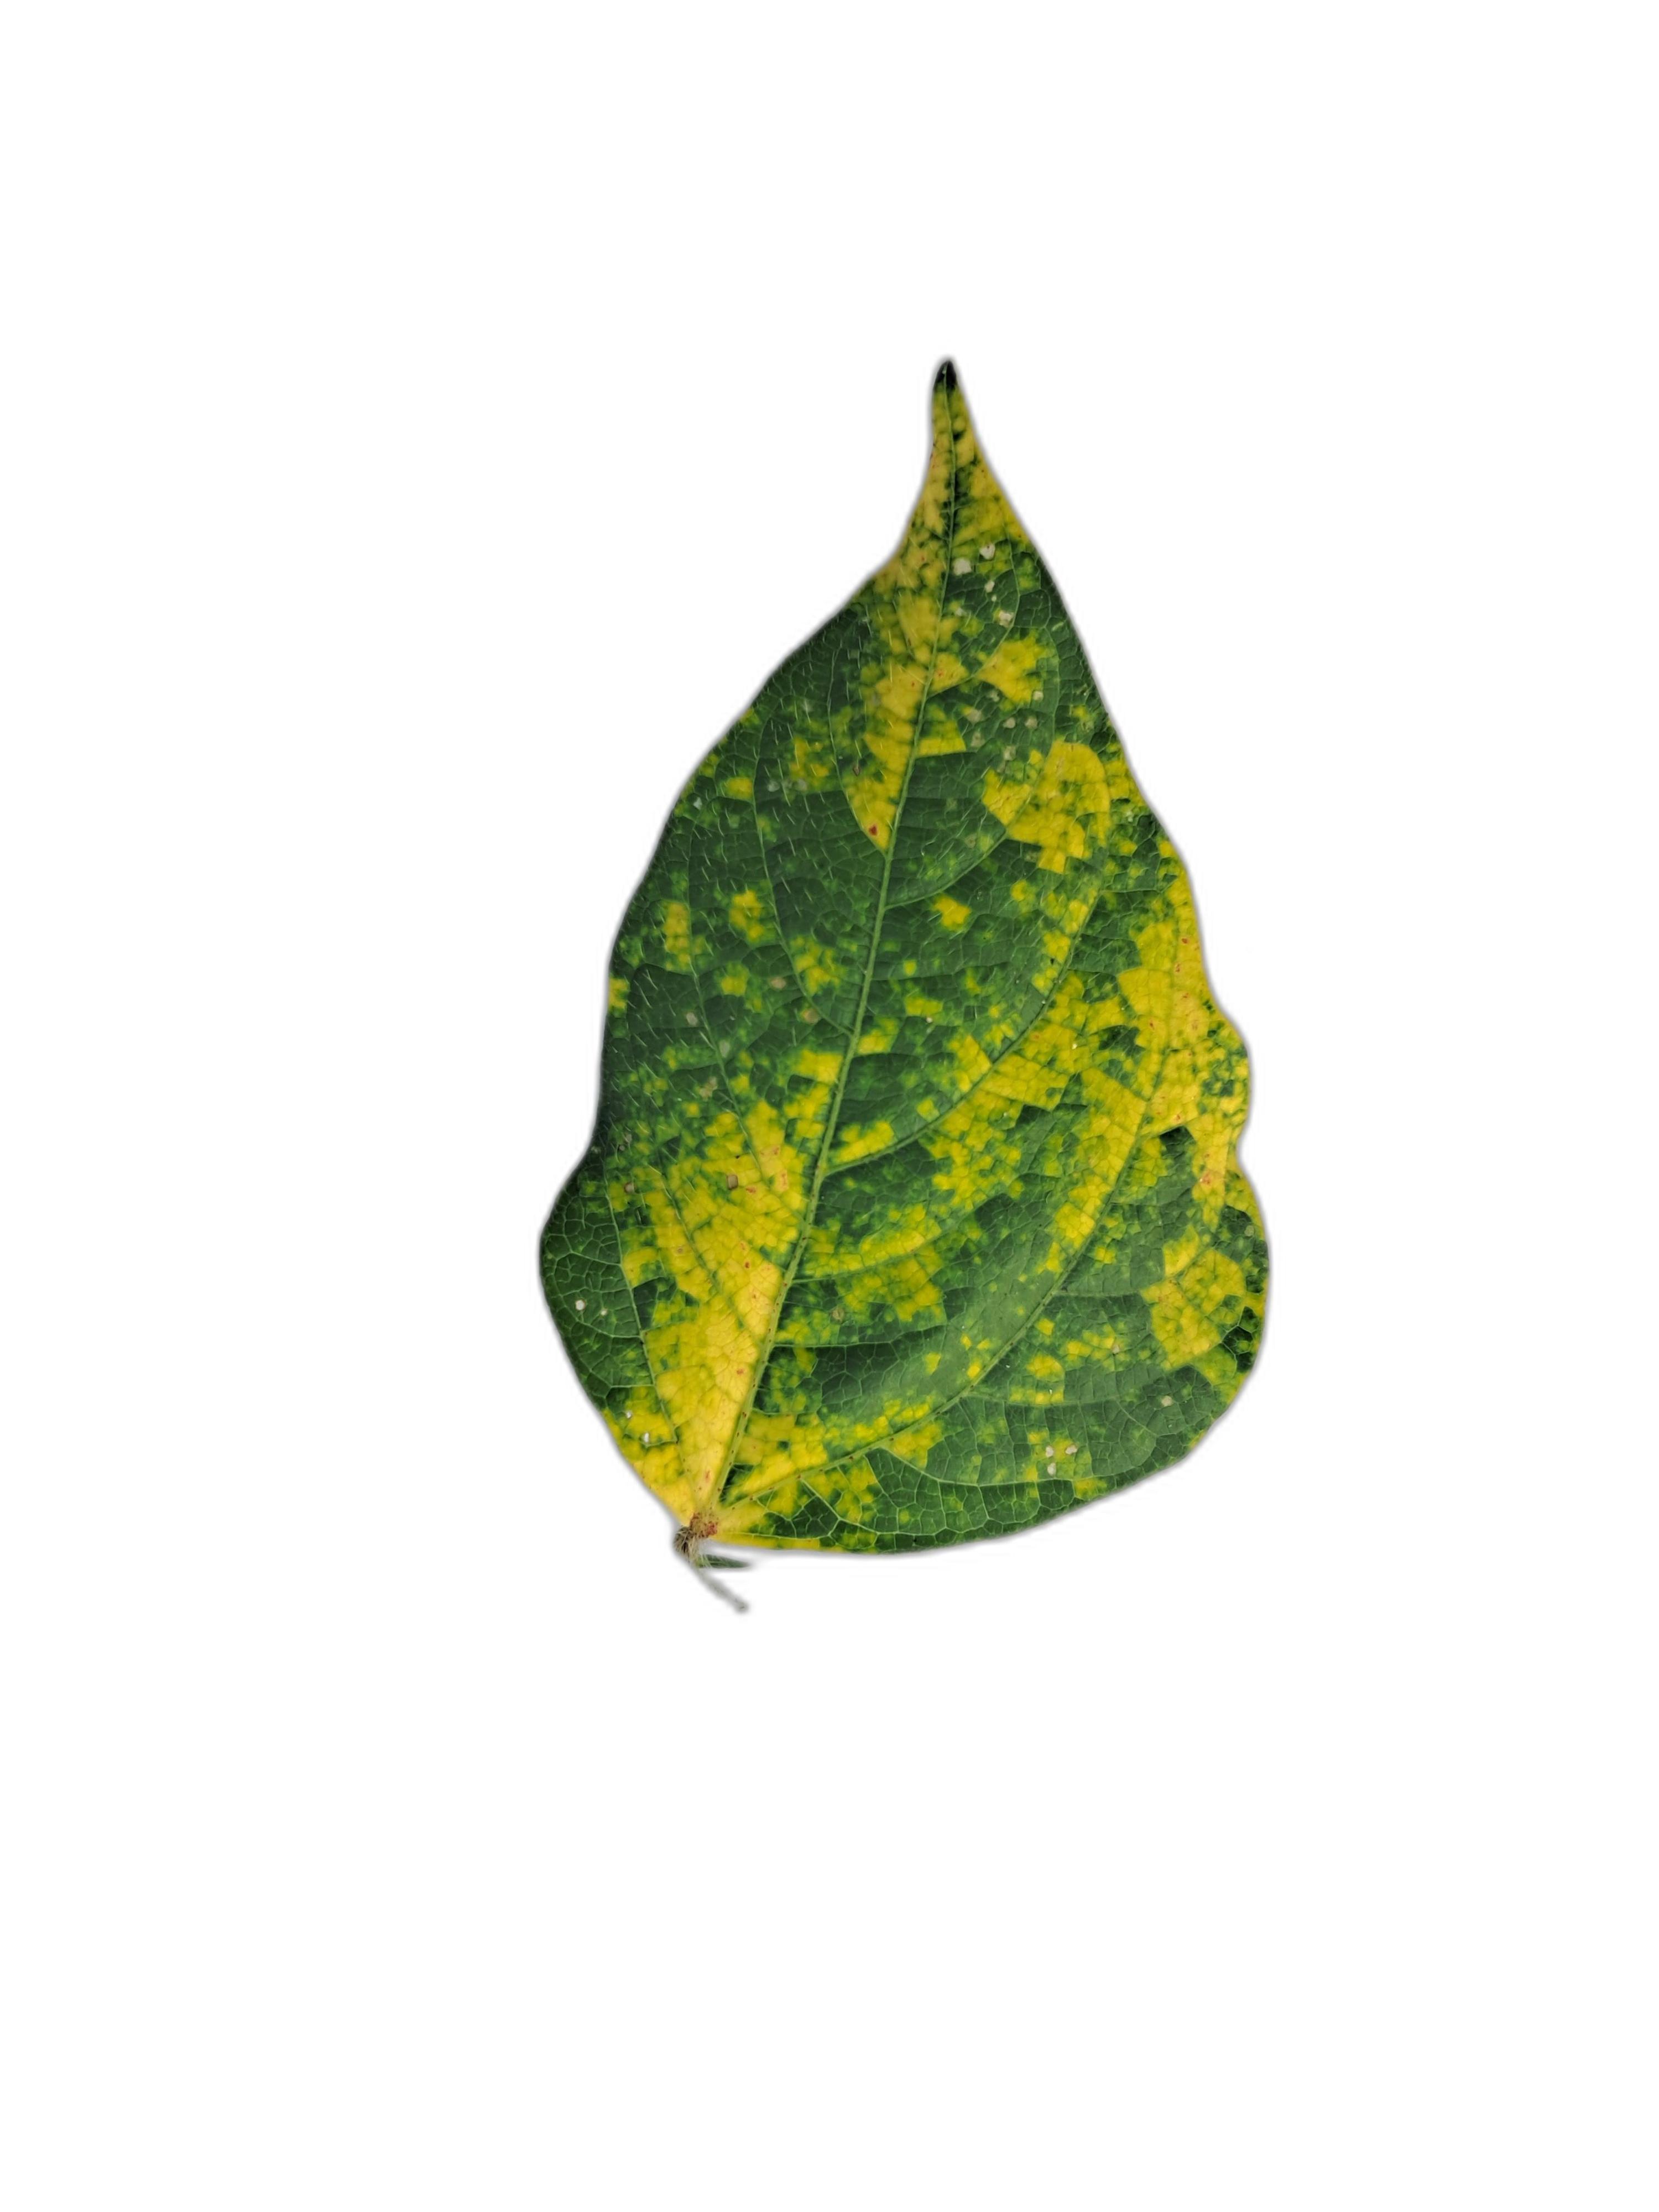
Label: Yellow Mosaic